Point State Park

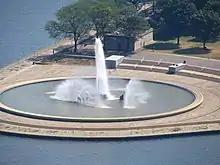
The fountain in Point State Park, which sprays water up to in the air at the head of the Ohio River.

The location of the fountain at the tip of the Point previously served as a connector for two old bridges, the Manchester Bridge (over the Allegheny River) and Point Bridge (over the Monongahela). Both were removed in 1970 to make way for the fountain.